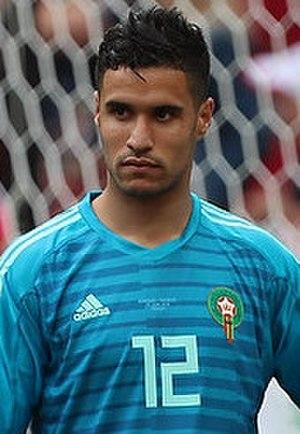
Monir Mohand Mohamedi El Kajoui, couramment appelé « Munir », né le 10 mai 1989 à Melilla, est un footballeur international marocain, évoluant au poste de gardien de but au Málaga CF. Il possède également la nationalité espagnole.